Wílton Figueiredo

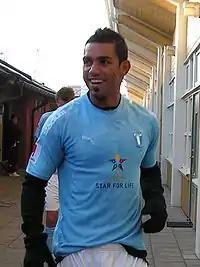
Figueiredo with Malmö FF in 2010

Wílton Aguiar Figueiredo (born 17 March 1982) is a Brazilian former professional footballer who played as a midfielder or forward.